1972 Cotton Bowl Classic

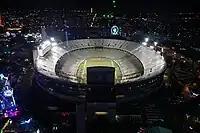
The Cotton Bowl in Dallas, Texas, hosted the Cotton Bowl Classic.

The 1972 Cotton Bowl Classic was a college football bowl game between the Penn State Nittany Lions and the Texas Longhorns. The 36th Cotton Bowl Classic, it was played on Saturday, January 1, 1972, at the Cotton Bowl in Dallas, Texas.